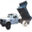
Label: truck